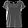
Label: T - shirt / top